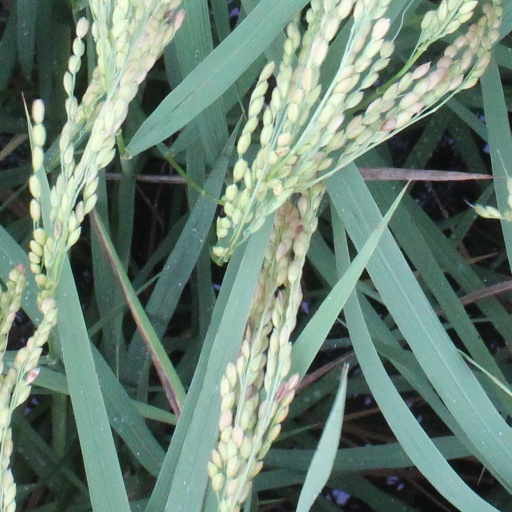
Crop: rice